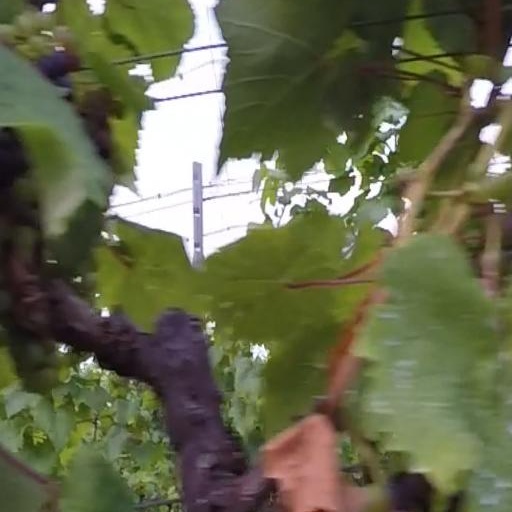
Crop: grape